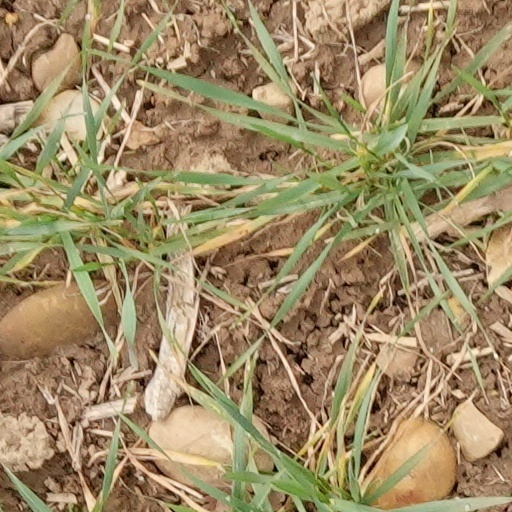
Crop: wheat